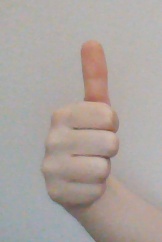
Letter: aleff